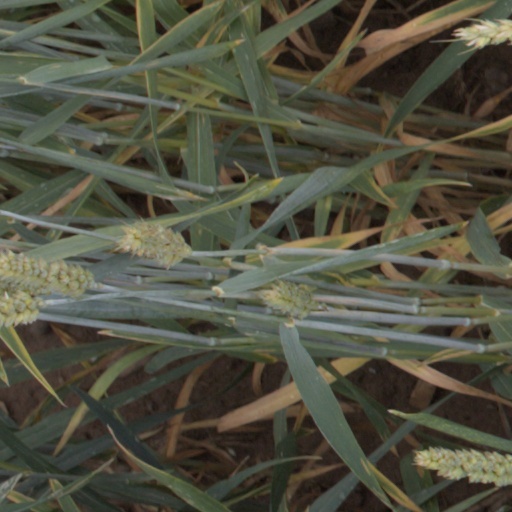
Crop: wheat